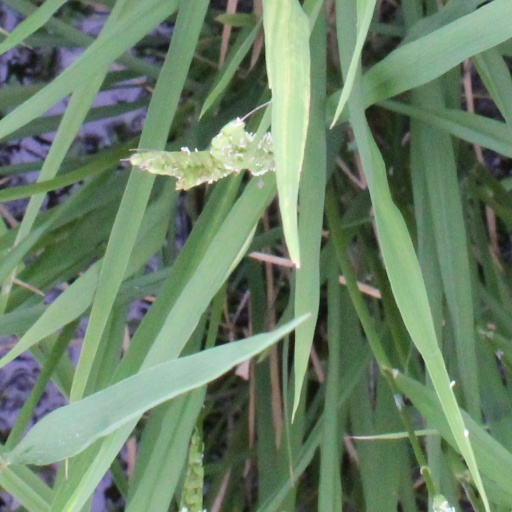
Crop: rice